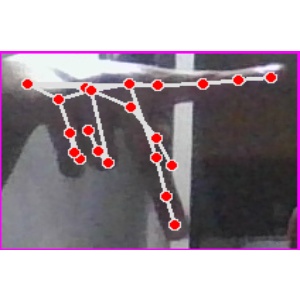
अक्षर: प